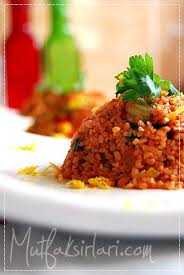
Yemek: kisir